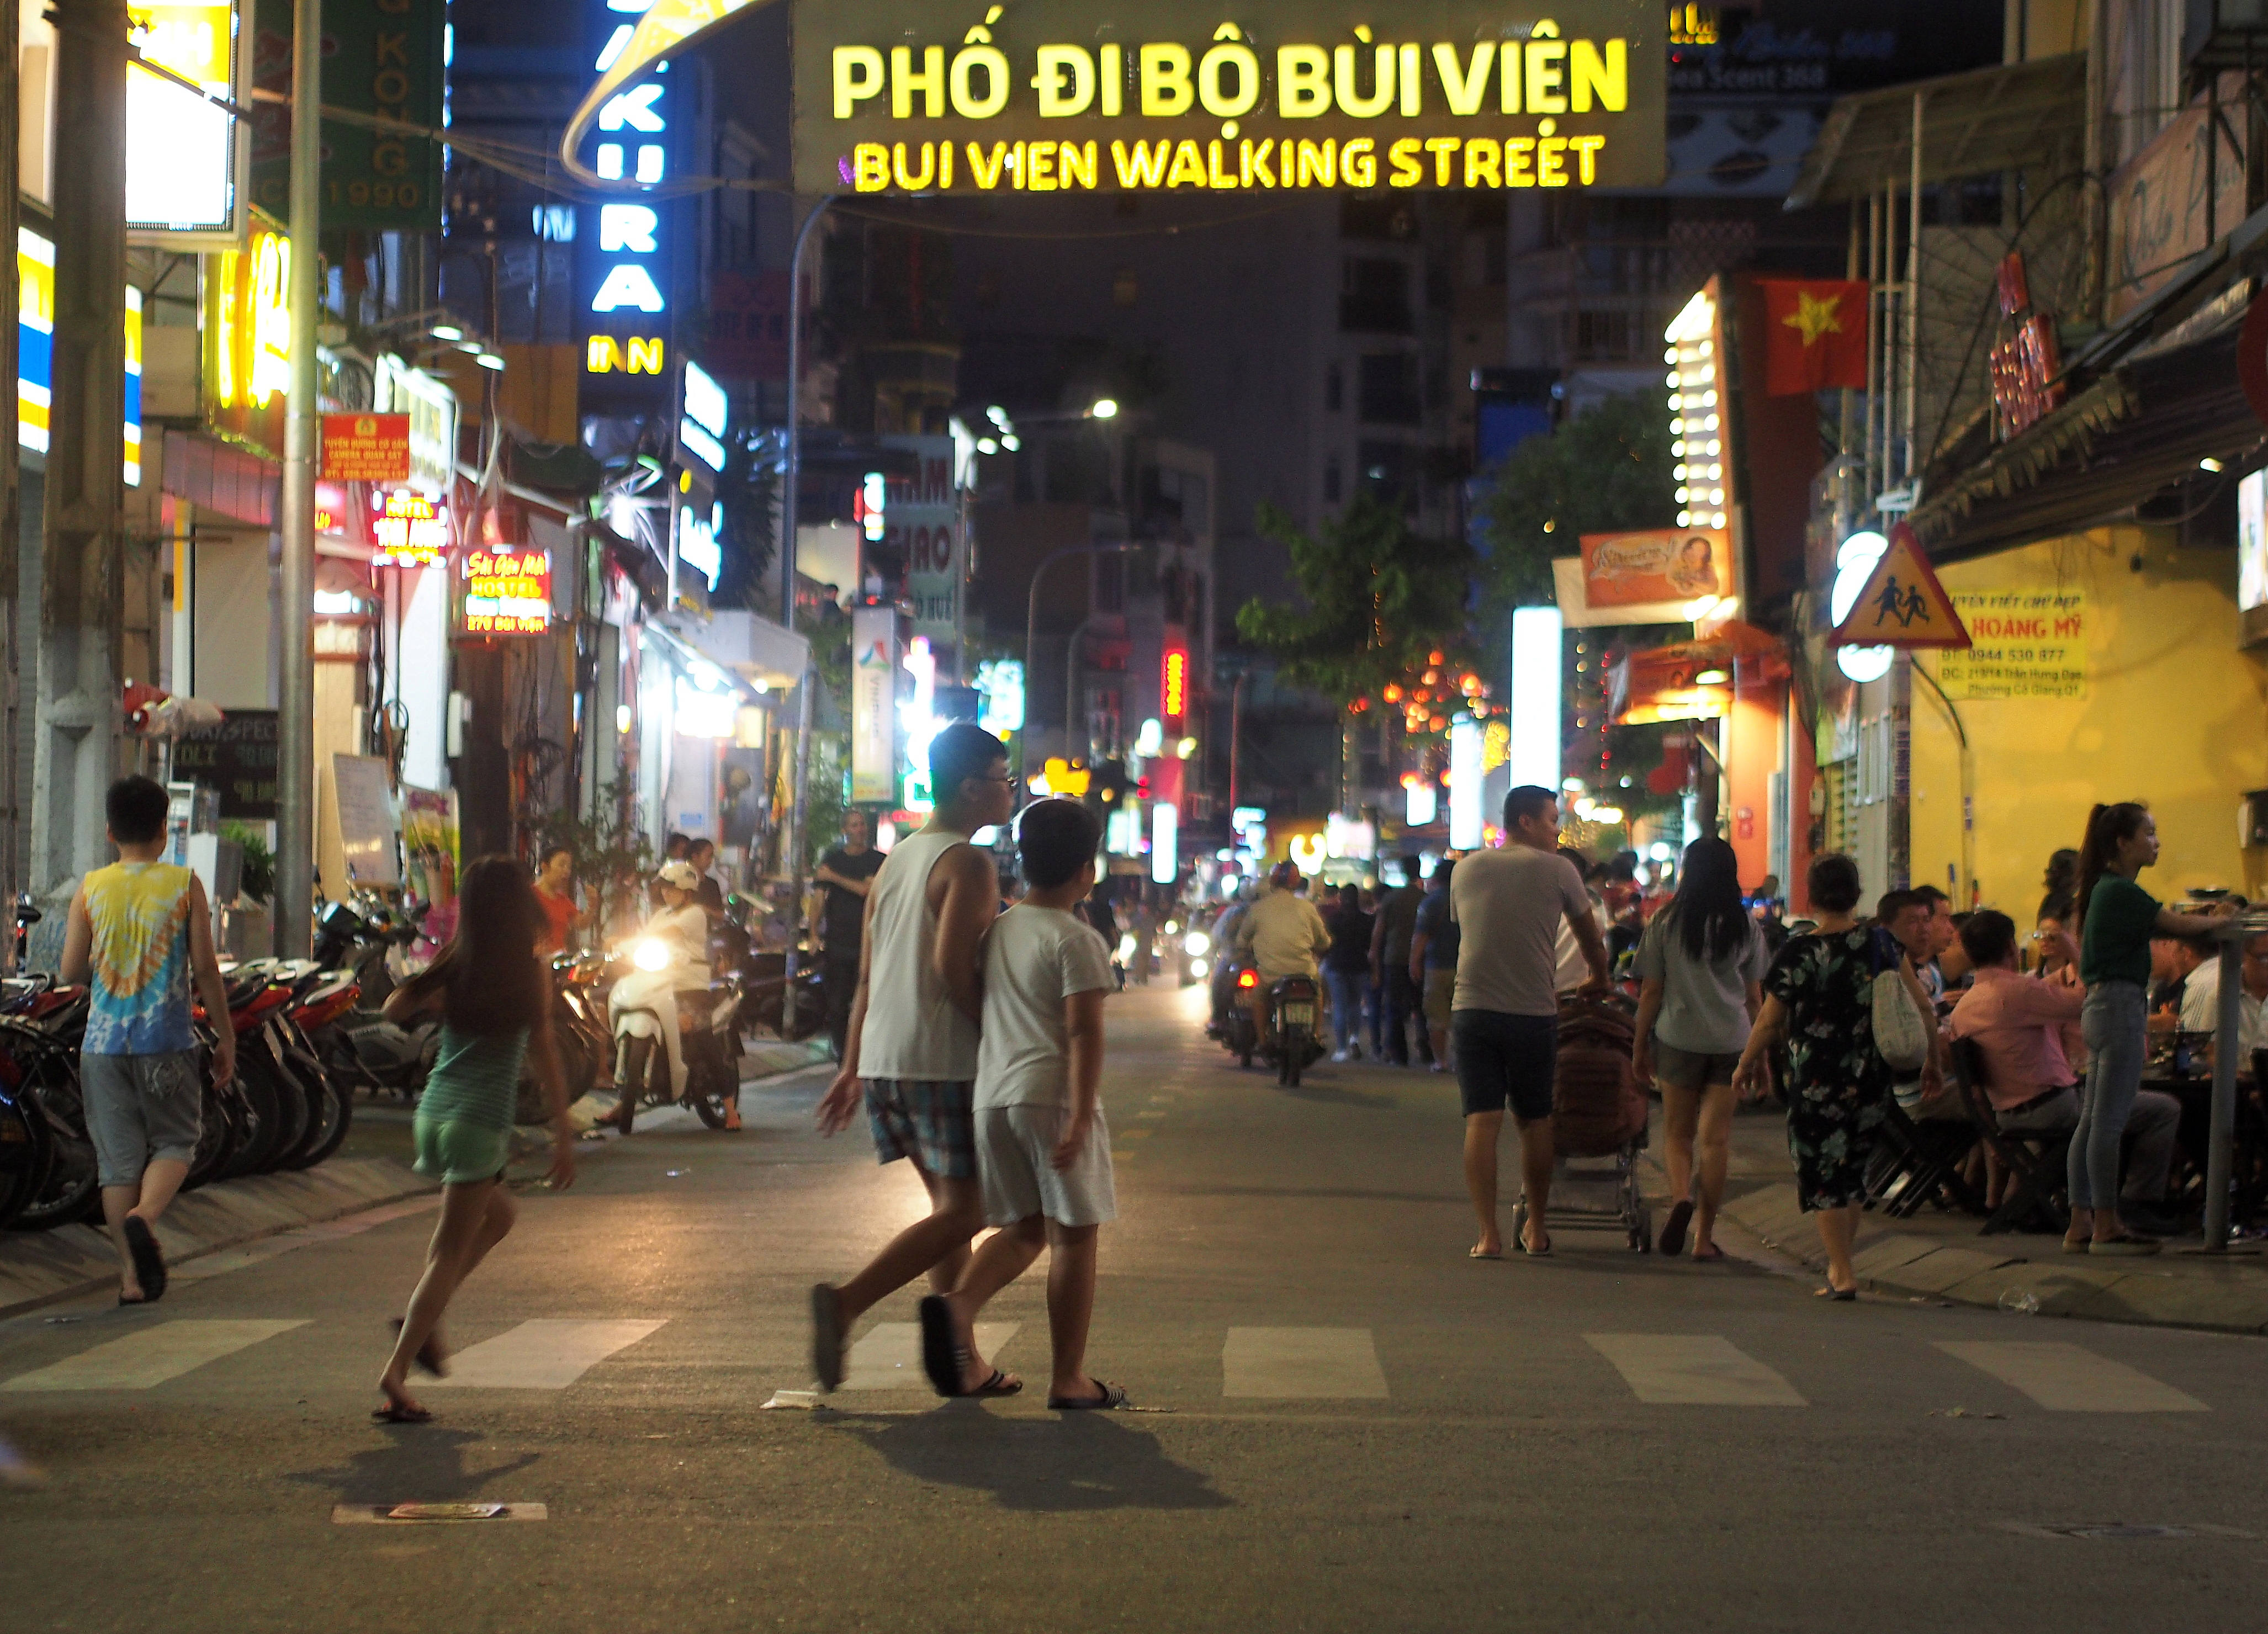
street, night, pedestrian, town, bazaar, crowd, public space, human settlement, city, market, urban area, infrastructure, fun, marketplace, metropolitan area, road, downtown, event, metropolis, building, vacation, tourism, hawker